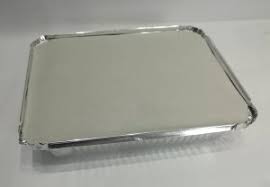
Waste category: metal